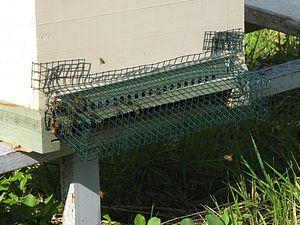
Entrée de ruche ayant une grille de protection contre les frelons
Le frelon asiatique ou frelon à pattes jaunes est une espèce d'insecte hyménoptère de la famille des Vespidae, de la sous-famille des Vespinae et du genre Vespa. L'espèce est originaire d'Asie, avec une vaste aire de répartition dans des zones au climat tropical ou continental.
Une ruche est une structure presque fermée abritant une colonie d'abeilles. L’intérieur de la ruche est composé de rayons formés par des cellules hexagonales de cire d'abeille. Les abeilles utilisent ces cellules pour le stockage de la nourriture, et pour le renouvellement de la population.